Ferro Carril Oeste

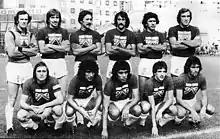
The Ferro C. Oeste squad in 1978 that won the Primera B title

Following with the good performance in 1969 season, Ferro C.O. won its second consecutive Primera B title in 1970, directly promoting to Primera División to play the 1971 season. By 1972, the club had 17,299 members and inaugurated the Gimnasio Héctor Etchart, home venue for the basketball team. In 1974 Ferro wore an orange jersey, paying tribute to World sub-champion Netherlands national football team, "The Clockwork Orange", finishing 6th in the Torneo Nacional disputed that year. Gerónimo Saccardi was one of the most notable players for the club during those years. After some irregular campaigns, Ferro finished 23rd (last) in 1977, being relegated along with Lanús and Temperley.